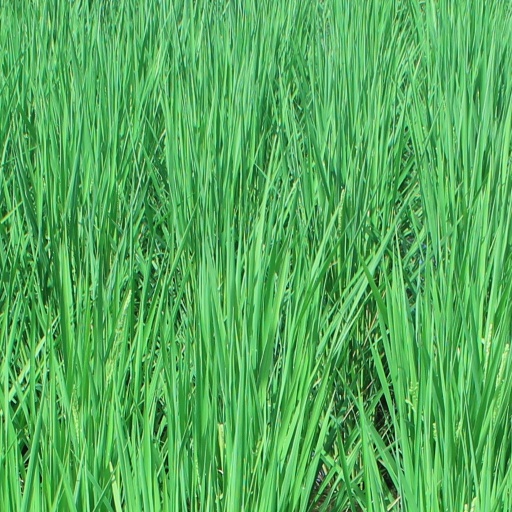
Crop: rice